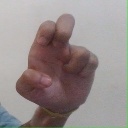
अक्षर: अ